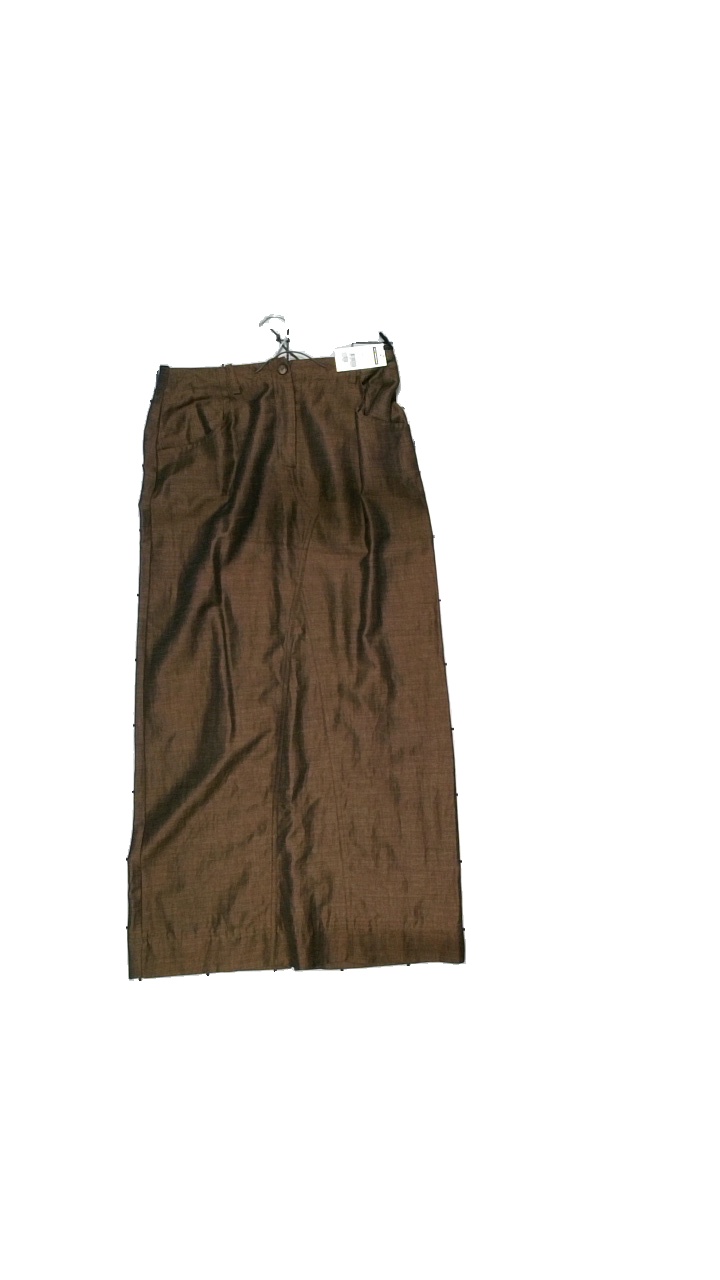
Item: Skirt (Ladies)
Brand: Bellisima
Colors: Brown
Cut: Regular
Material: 75% viscose, 25% linnen
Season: All
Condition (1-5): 4
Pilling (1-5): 3
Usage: Reuse
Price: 50-100